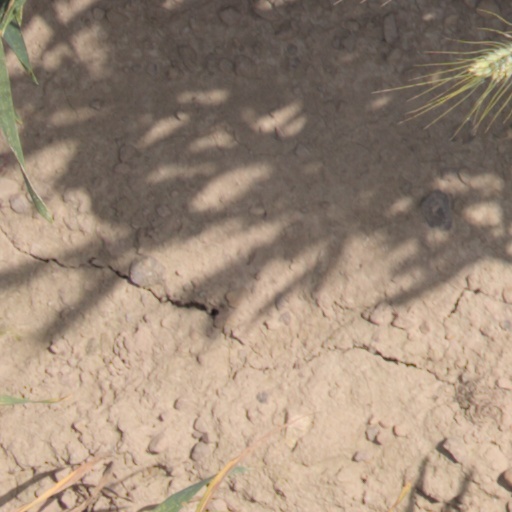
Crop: wheat